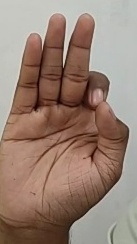
ASL sign: F